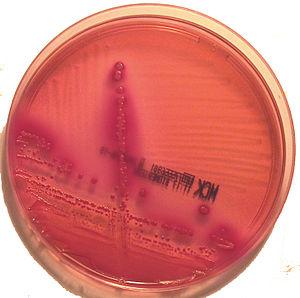
Souche de E.coli sur milieu de Mac Conkey (image personnelle) Philippinjl4 juin 2003
La Gélose Mac Conkey nᵒ 3 est un milieu de culture.
La gélose est une substance nutritive favorisant ou inhibant la prolifération et le développement des bactéries. Il s'agit donc du milieu de culture des bactéries.